Lockheed Martin F-22 Raptor

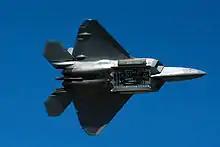
For stealth, the F-22 carries weapons in internal bays. The doors for the center and side bays are open; the six LAU-142/A AMRAAM Vertical Eject Launchers (AVEL) are visible.

In contrast to prior upgrades, Increment 3.2 emphasized air combat capabilities with updates to electronic warfare, CNI (including Link 16 receive), and geolocation as well as AIM-9X and AIM-120D integration. Fleet releases of the two-part process began in 2013 and 2019 respectively. Concurrently, OFP updates added Automatic Ground Collision Avoidance System, cryptographic enhancements, and improved avionics stability, among others. A MIDS-JTRS terminal, which includes Mode 5 IFF and Link 16 transmit/receive capability, was installed starting in 2021. To address obsolescence and modernization difficulties, the F-22's mission computers were upgraded in 2021 with military-hardened commercial off-the-shelf (COTS) open mission system (OMS) processor modules with a modular open systems architecture (MOSA). Agile software development process in conjunction with an orchestration system was implemented to enable faster upgrades from additional vendors, and software updates shifted away from Increments developed using the waterfall model to numbered annual releases.